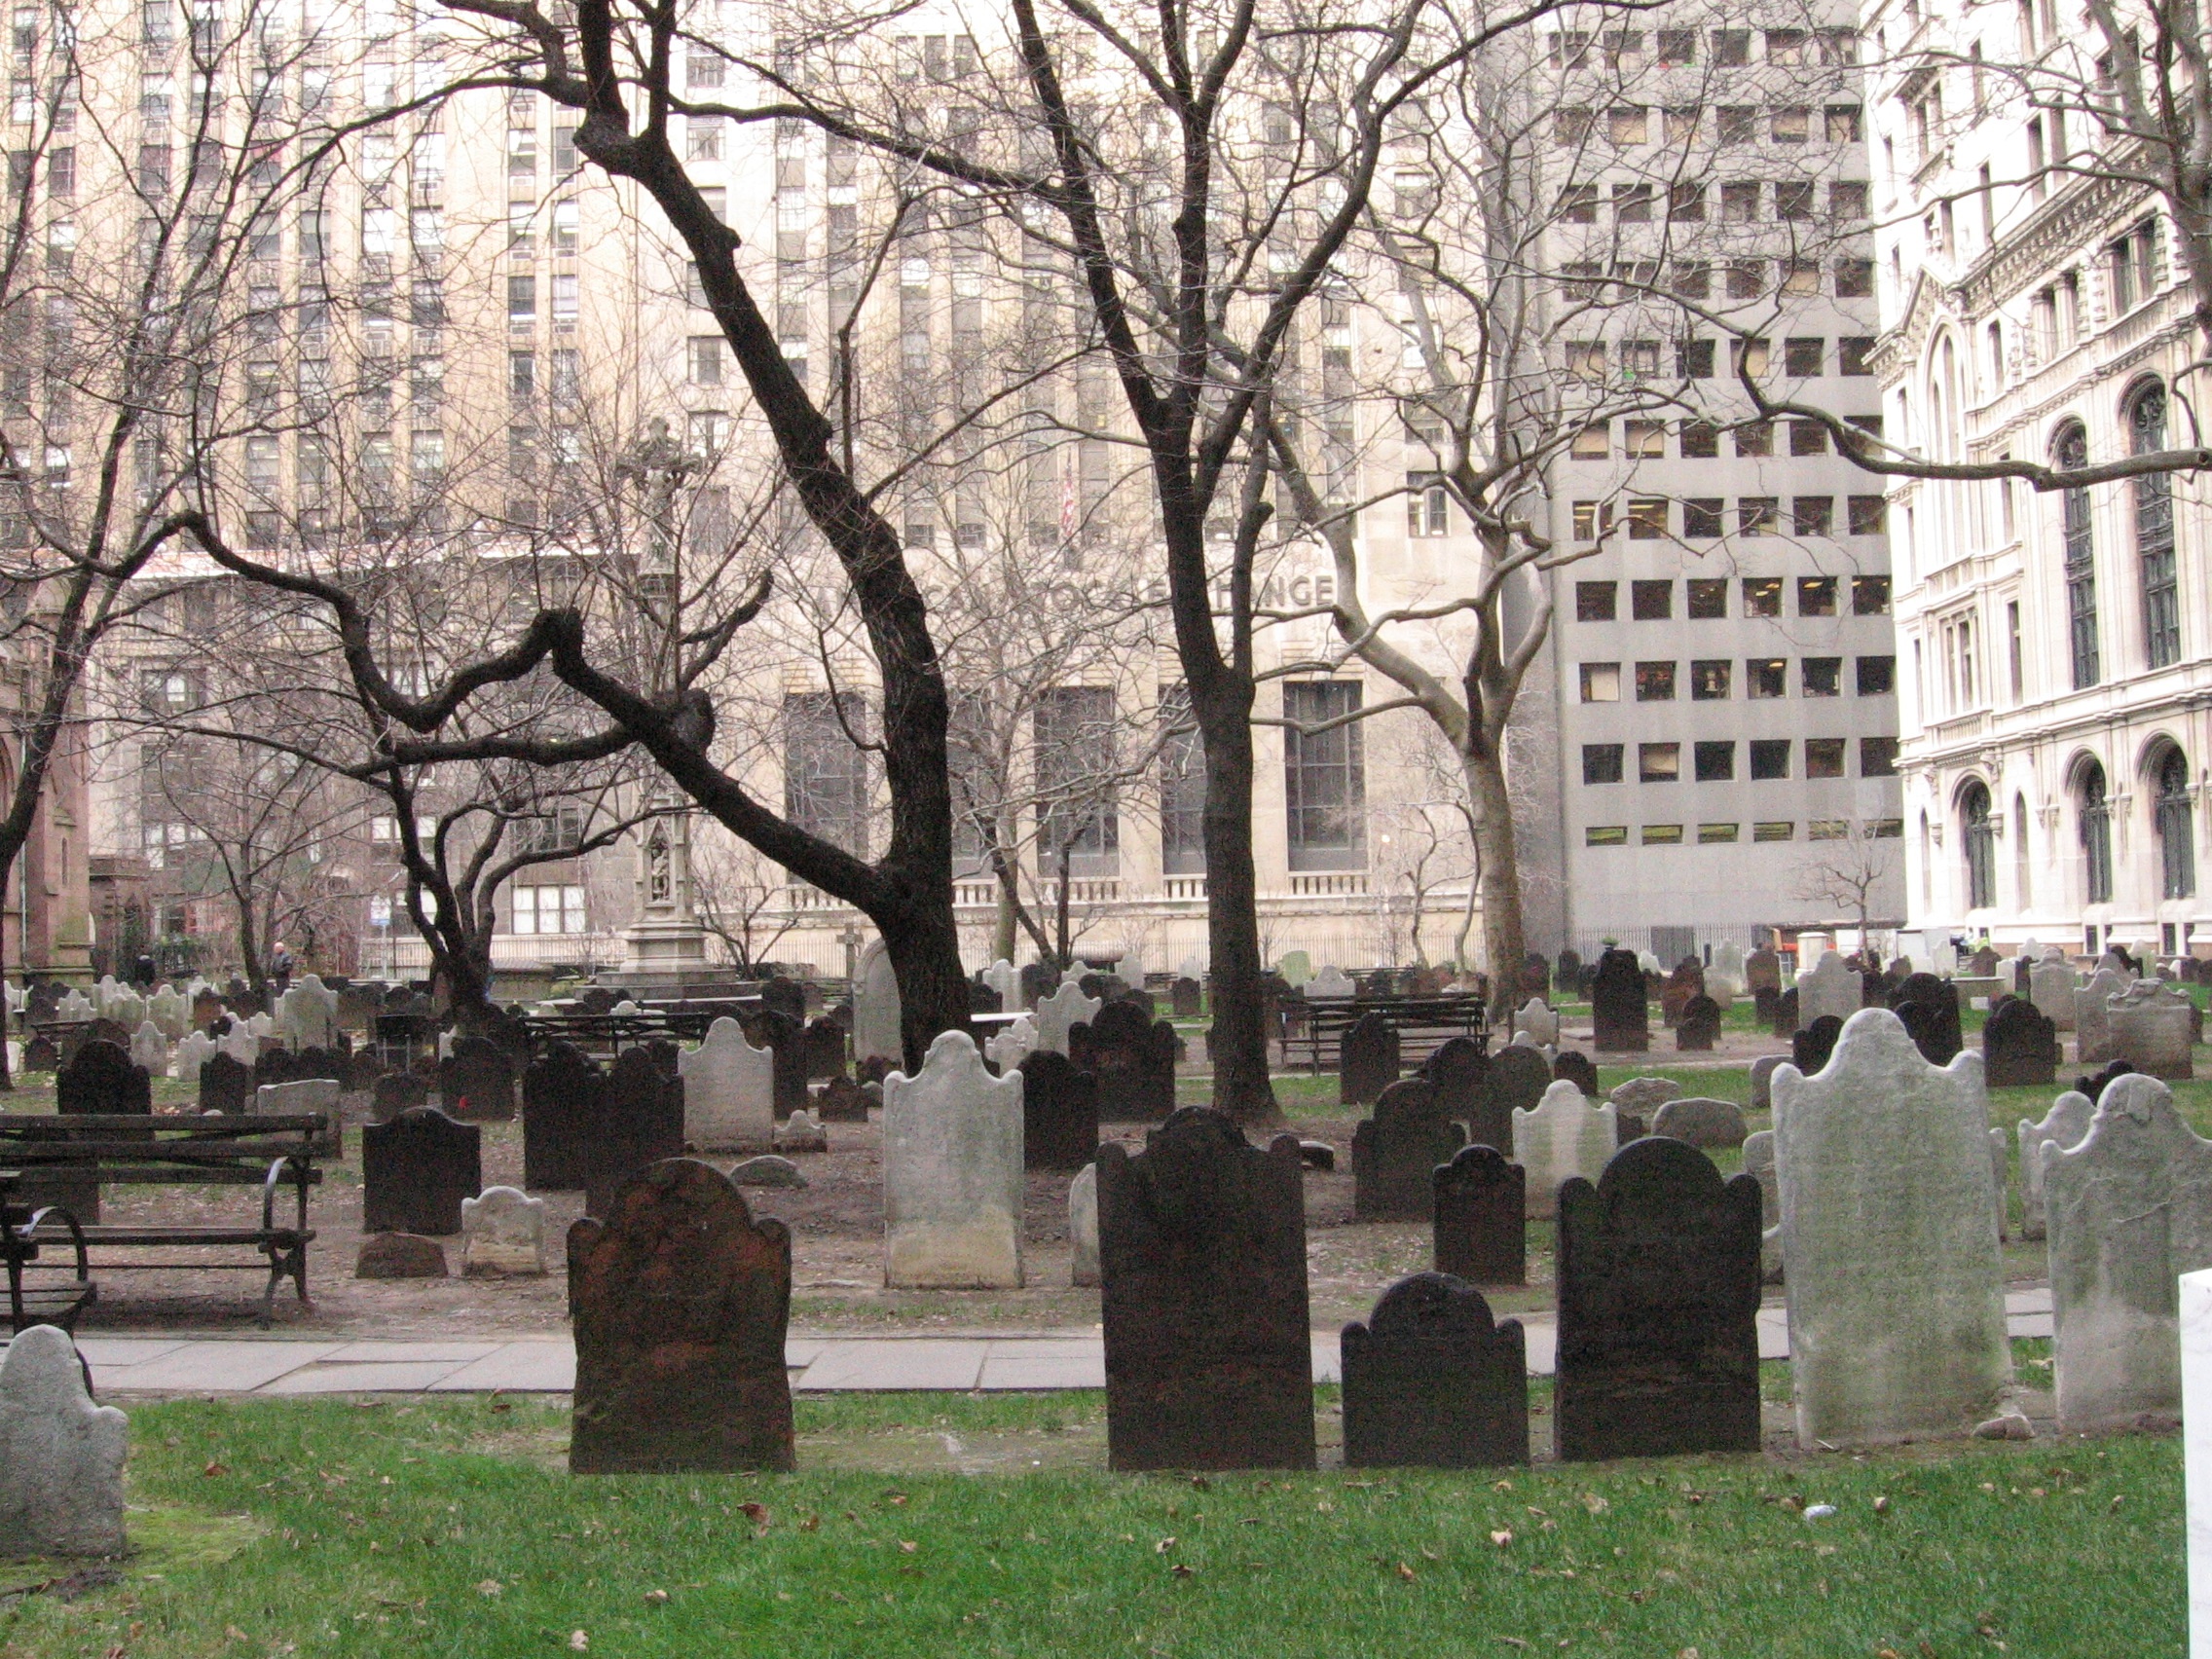
new york, cemetery, wall street, memorial